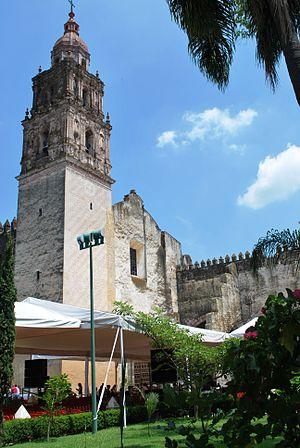
Cet article recense les cathédrales du Mexique.